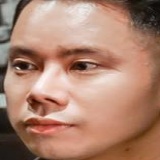
ca sĩ Lê Bảo Bình